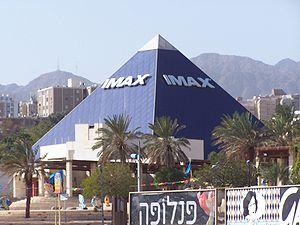
IMAX, l'abréviation de l'anglais Image Maximum, est un format de pellicule créé par l'IMAX Corporation, au Canada, qui a la capacité d'exposer des images d'une plus grande taille et d'une meilleure résolution que les pellicules conventionnelles.
Eilat est une ville et un port de 50 000 habitants, refondée en 1952, situé à l'extrême sud de l'État d'Israël, sur les bords du golfe d'Eilat, aux portes du désert du Néguev, entre l'Égypte et la Jordanie.